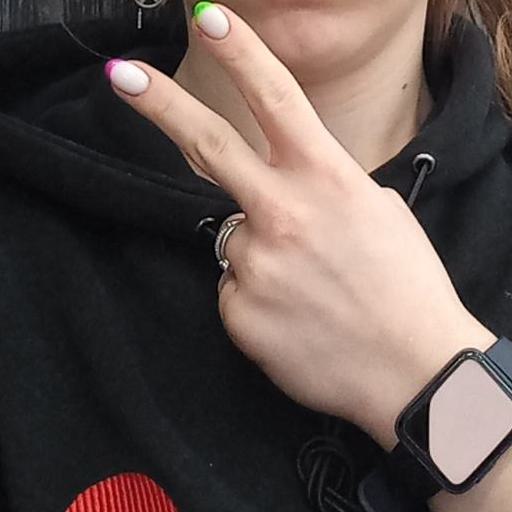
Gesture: peace_inverted